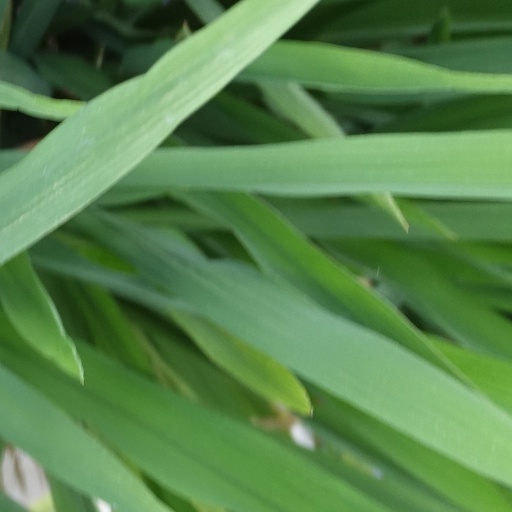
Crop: rice